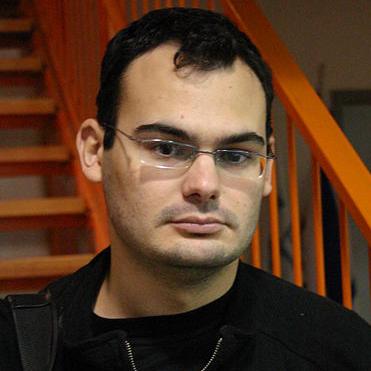
Age: 24